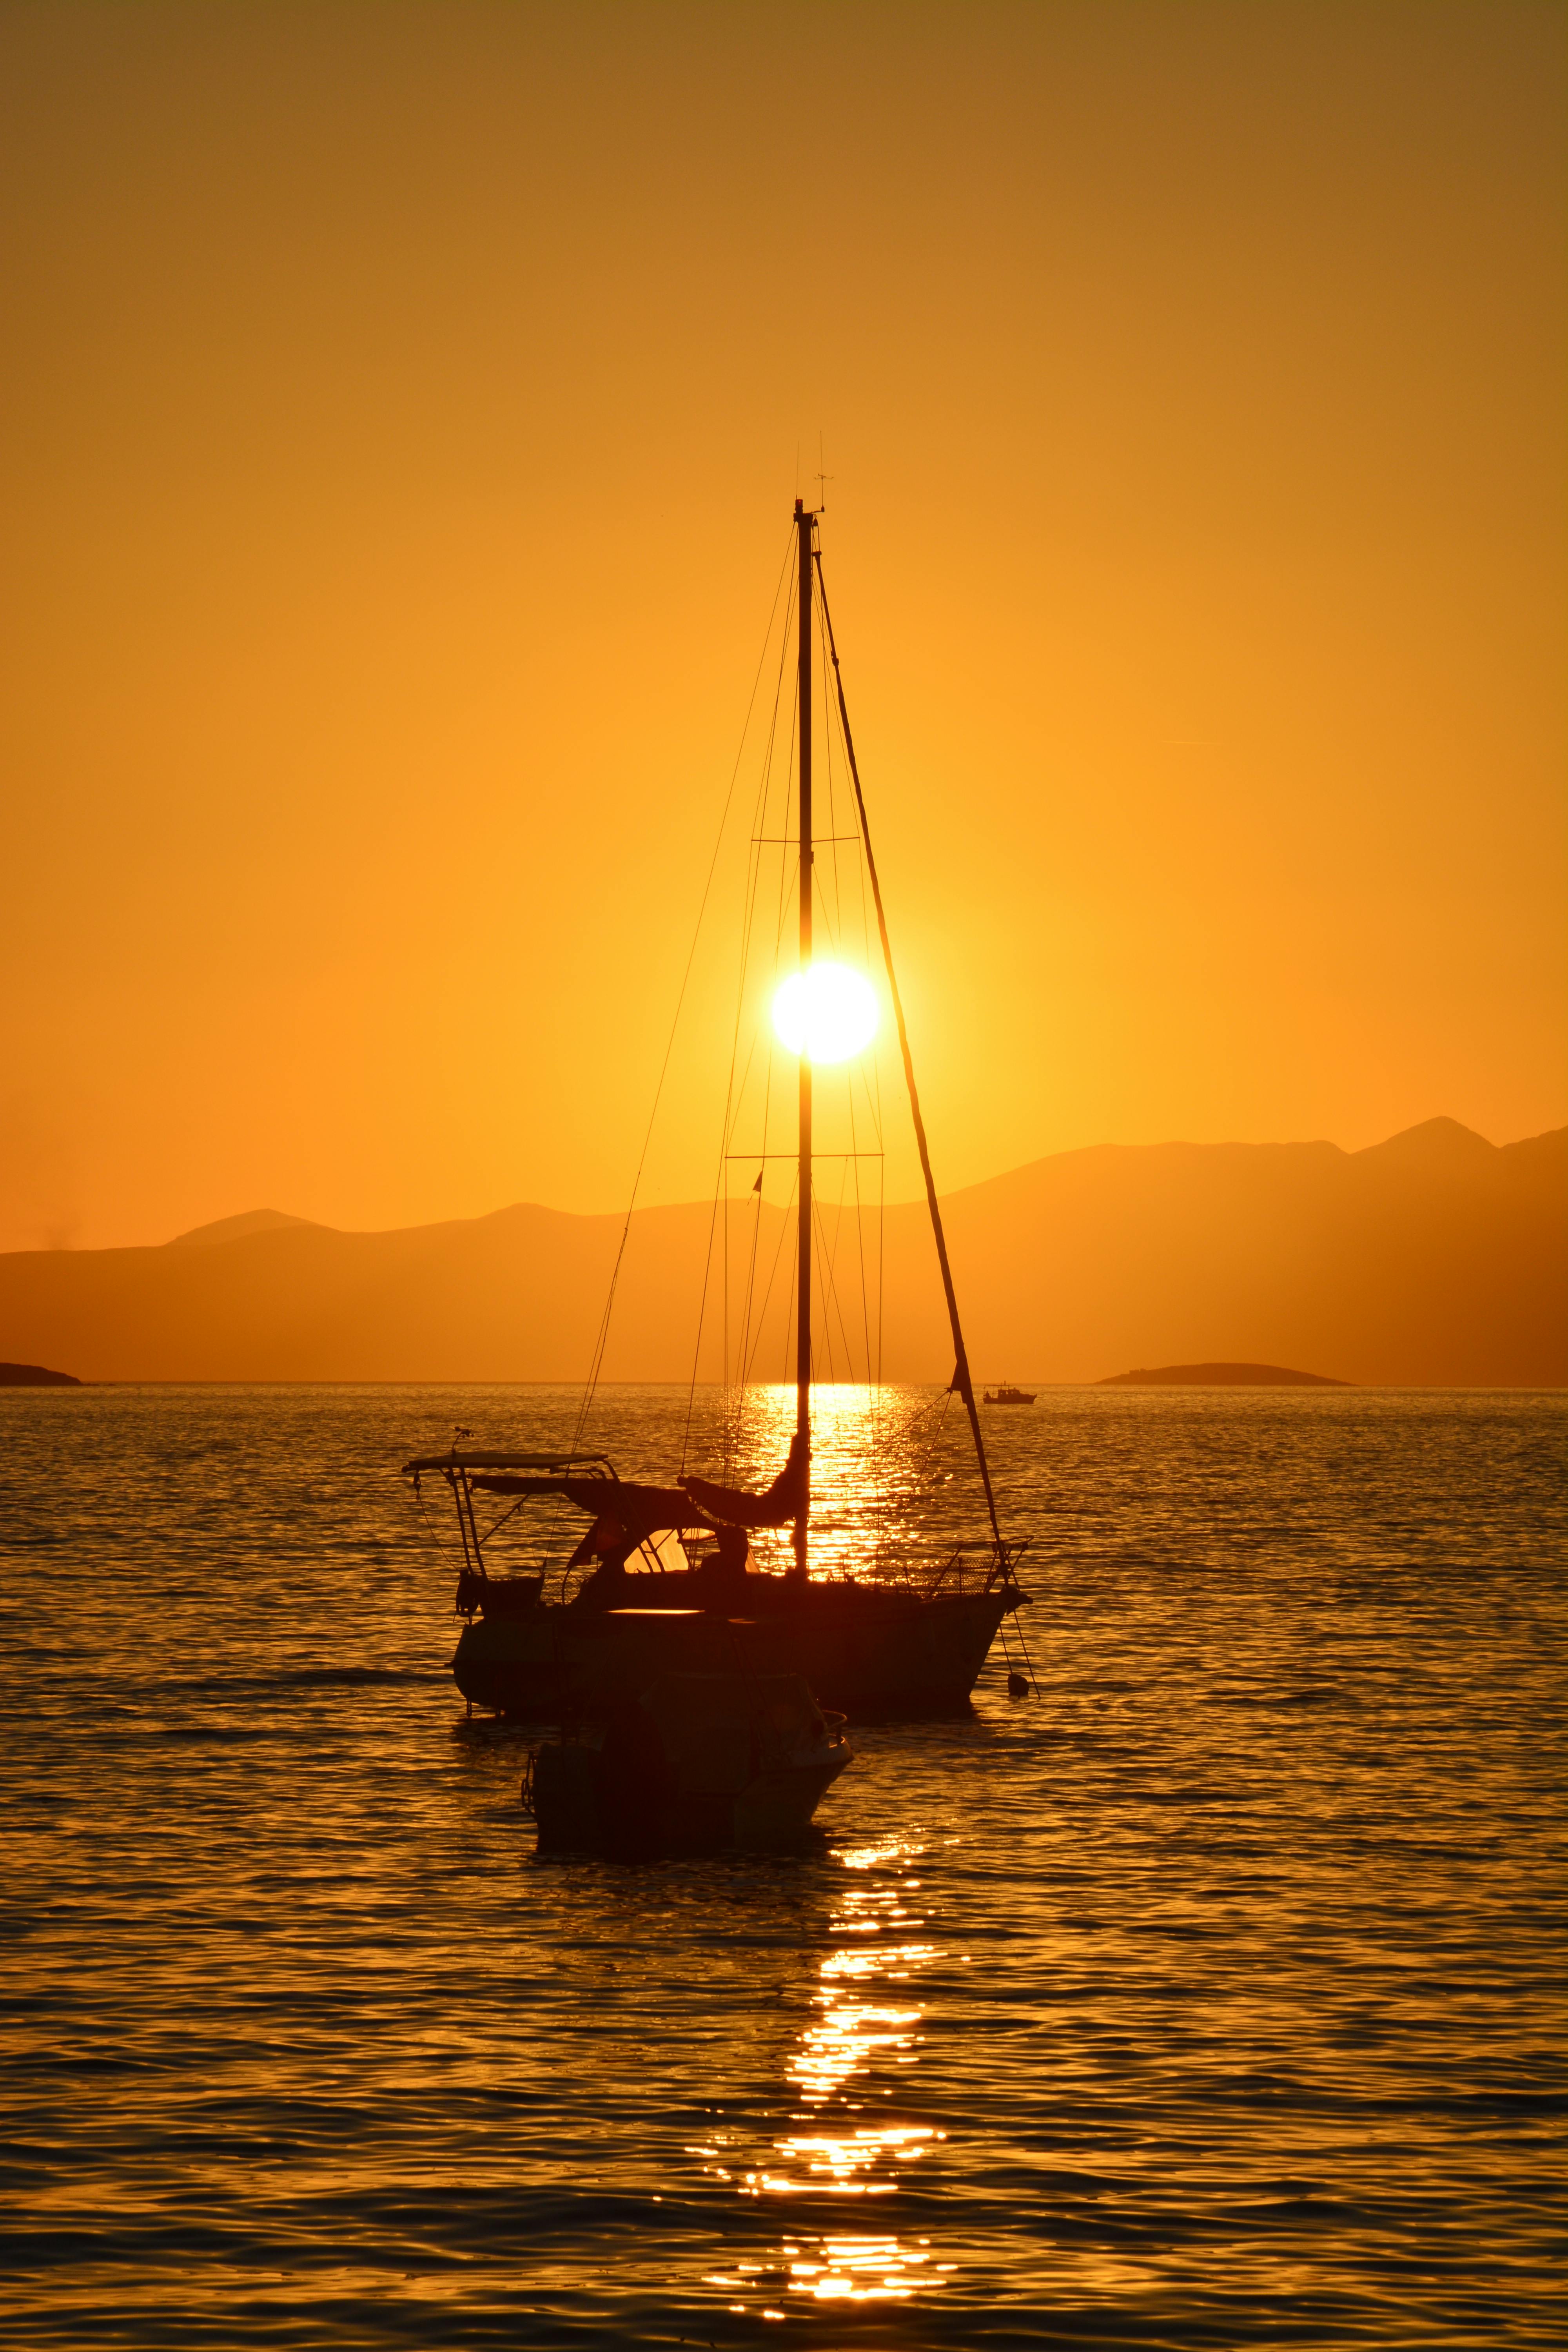
natural, water, sky, boat, watercraft, mast, afterglow, sailboat, body of water, lake, dusk, vehicle, sunrise, sunset, astronomical object, horizon, sail, sun, heat, ship, calm, sailing, landscape, tree, recreation, evening, ocean, coast, water transportation, sound, wave, dawn, mountain, boats and boating equipment and supplies, reflection, lake district, skiff, boating, loch, channel, backlighting, art, sea, silhouette, wind wave